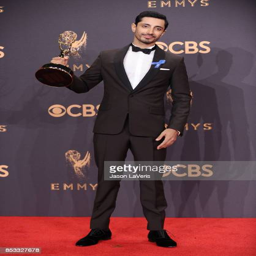
actor poses in the press room at awards